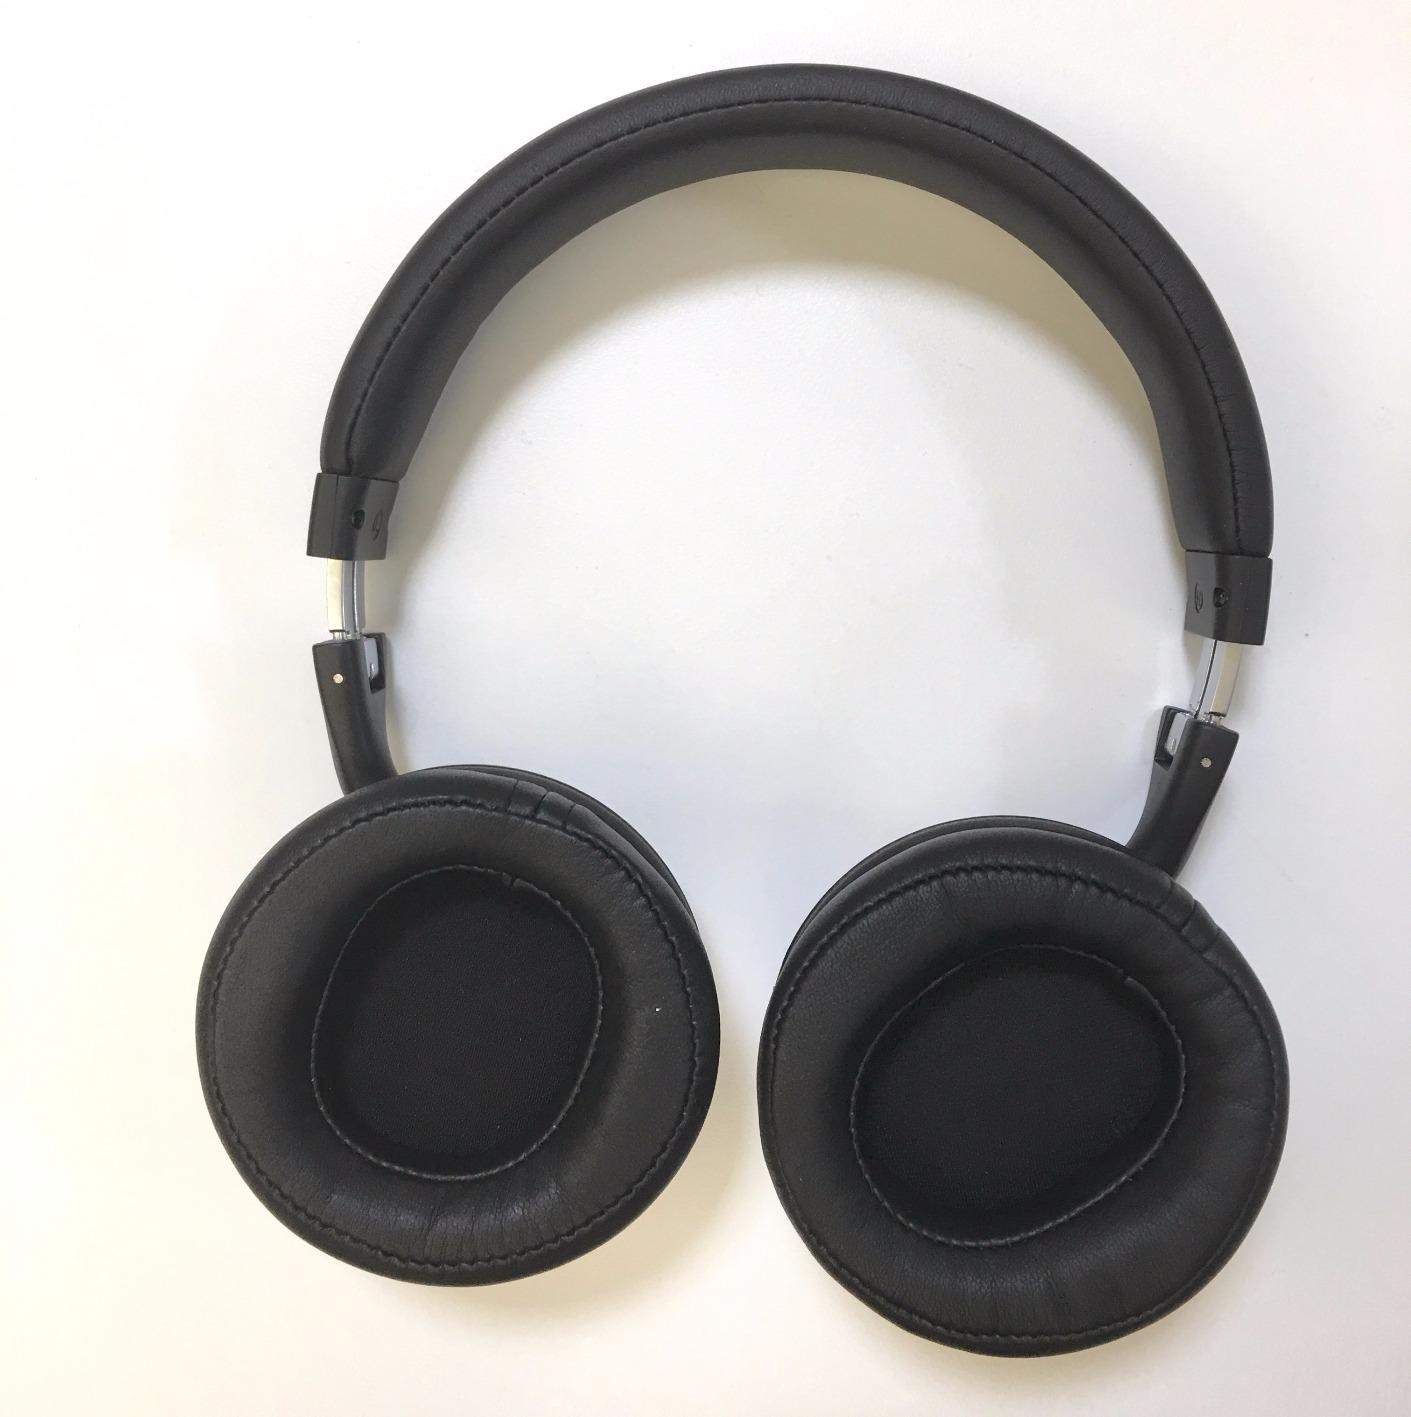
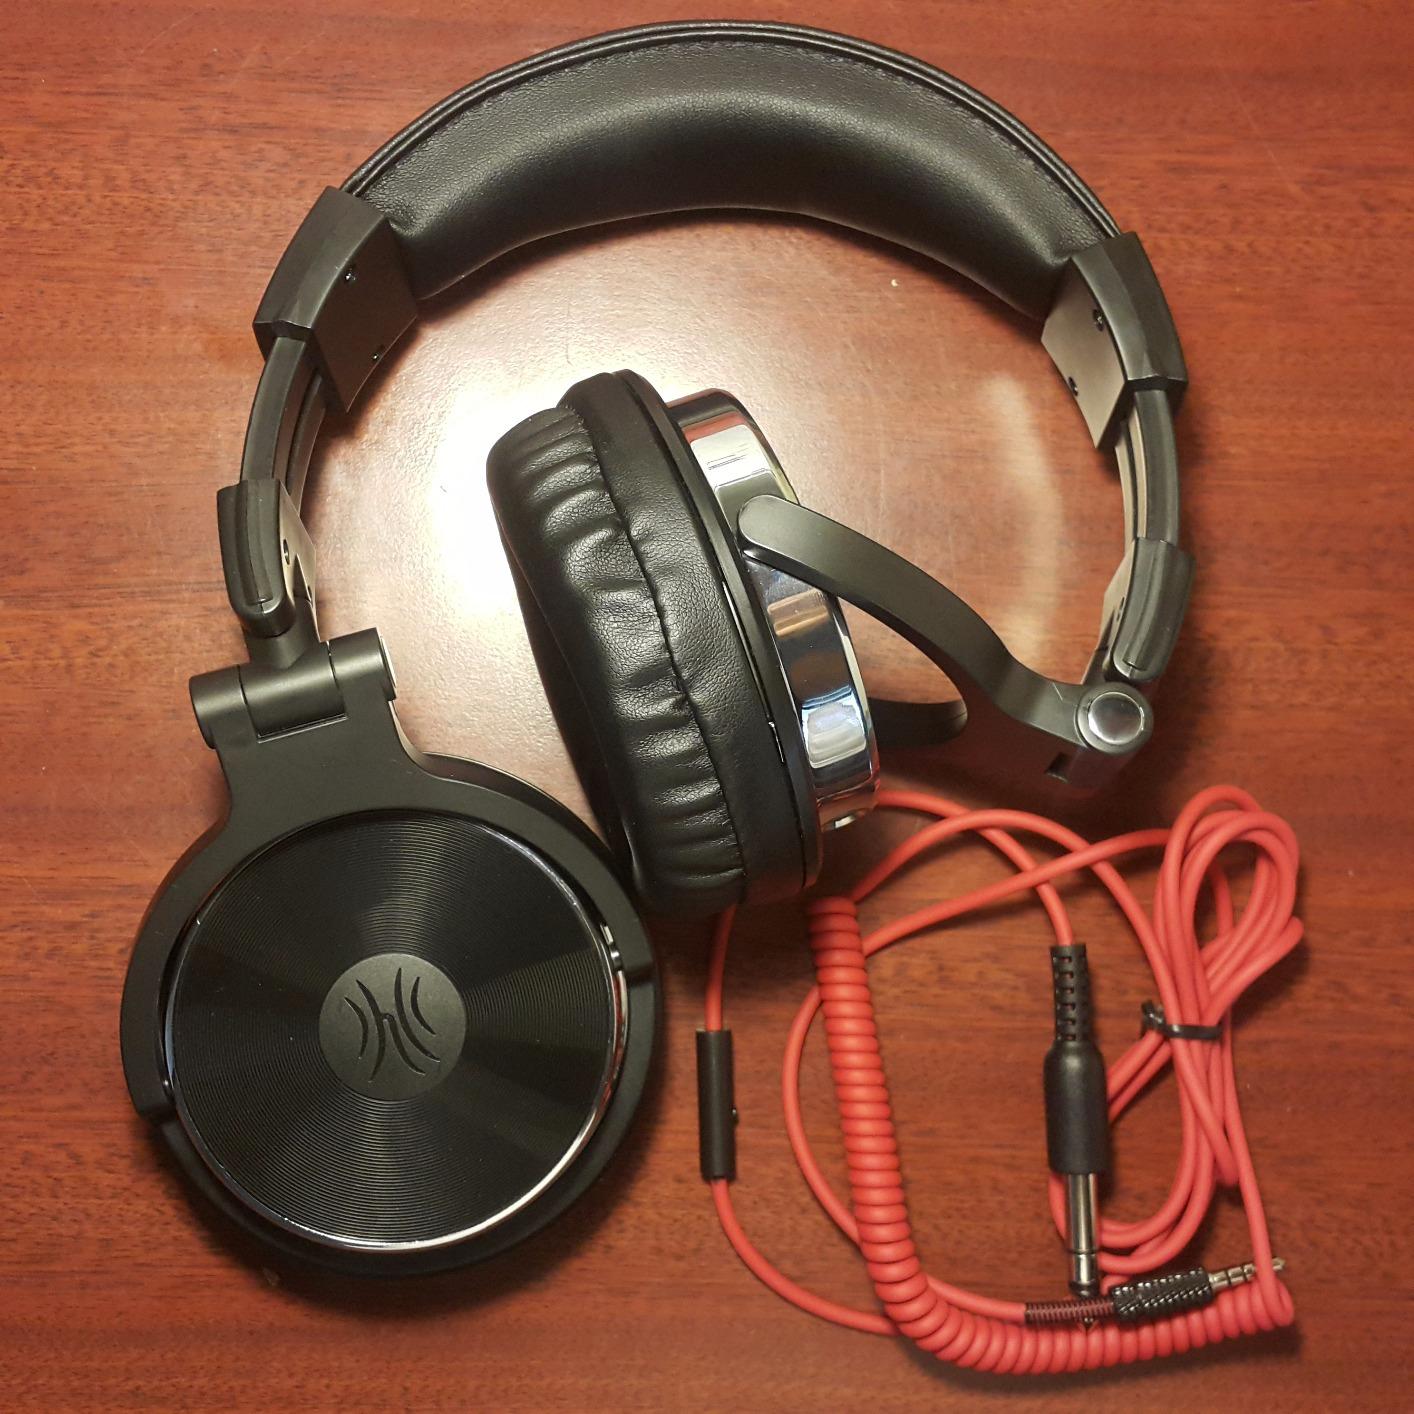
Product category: headphones
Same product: no